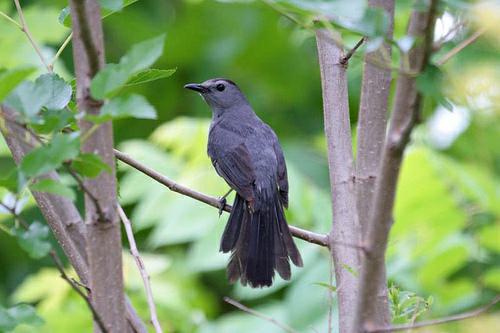
A photo of a gray catbird